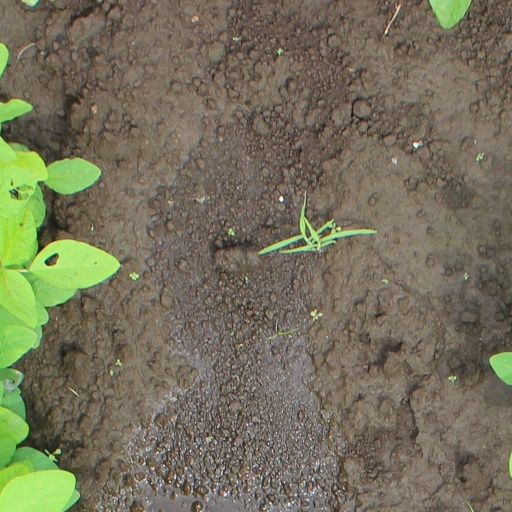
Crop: soybean